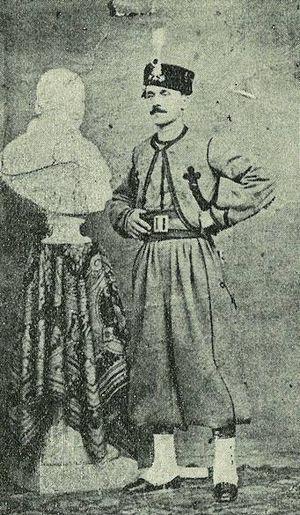
Canadien C.-E. Roulleau, régiment des Zouaves Pontificaux, à Rome en mai 1868 Zouave Pontificaux C.-E. Roulleau porte le petit bonnet de fourrure garni d’une aigrette blanche. Cette coiffure était portée en grande tenue. Pour la pluspart des occasions, les zouaves portaient le képi gris à bandeau rouge. De retour au Canada, Roulleau devint l’un des principaux organisateurs d’unités de zouaves au Canada français.
Le bataillon canadien des zouaves pontificaux est une unité de l'armée pontificale, formée peu avant la fin de l'existence des États pontificaux. Sa formation obéit tout autant à des considérations liées à la politique canadienne qu’à la situation italienne liée aux guerres d’unification par Garibaldi. Les États pontificaux, contrôlés par le Pape, furent un obstacle à l'unification de l'Italie pendant près d'un siècle.